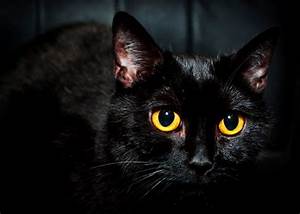
Label: cat